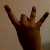
The image shows a hand gesture representing the number 8 in Indian Sign Language.